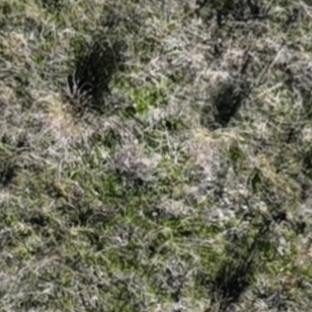
Month: october